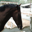
Label: horse